Almanach des Muses

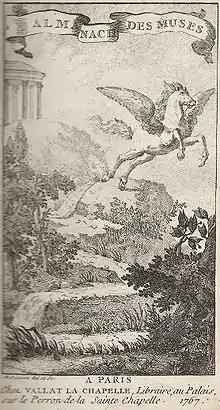
Frontispiece of "Almanach des Muses, 1767"

L'Almanach des Muses was a French-language poetry magazine published in Paris, France.